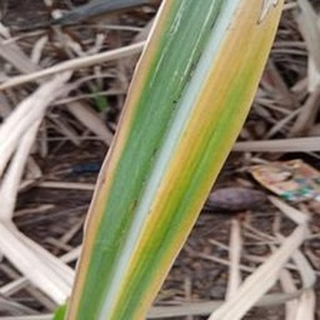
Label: sugarcane_yellow_leaf_disease